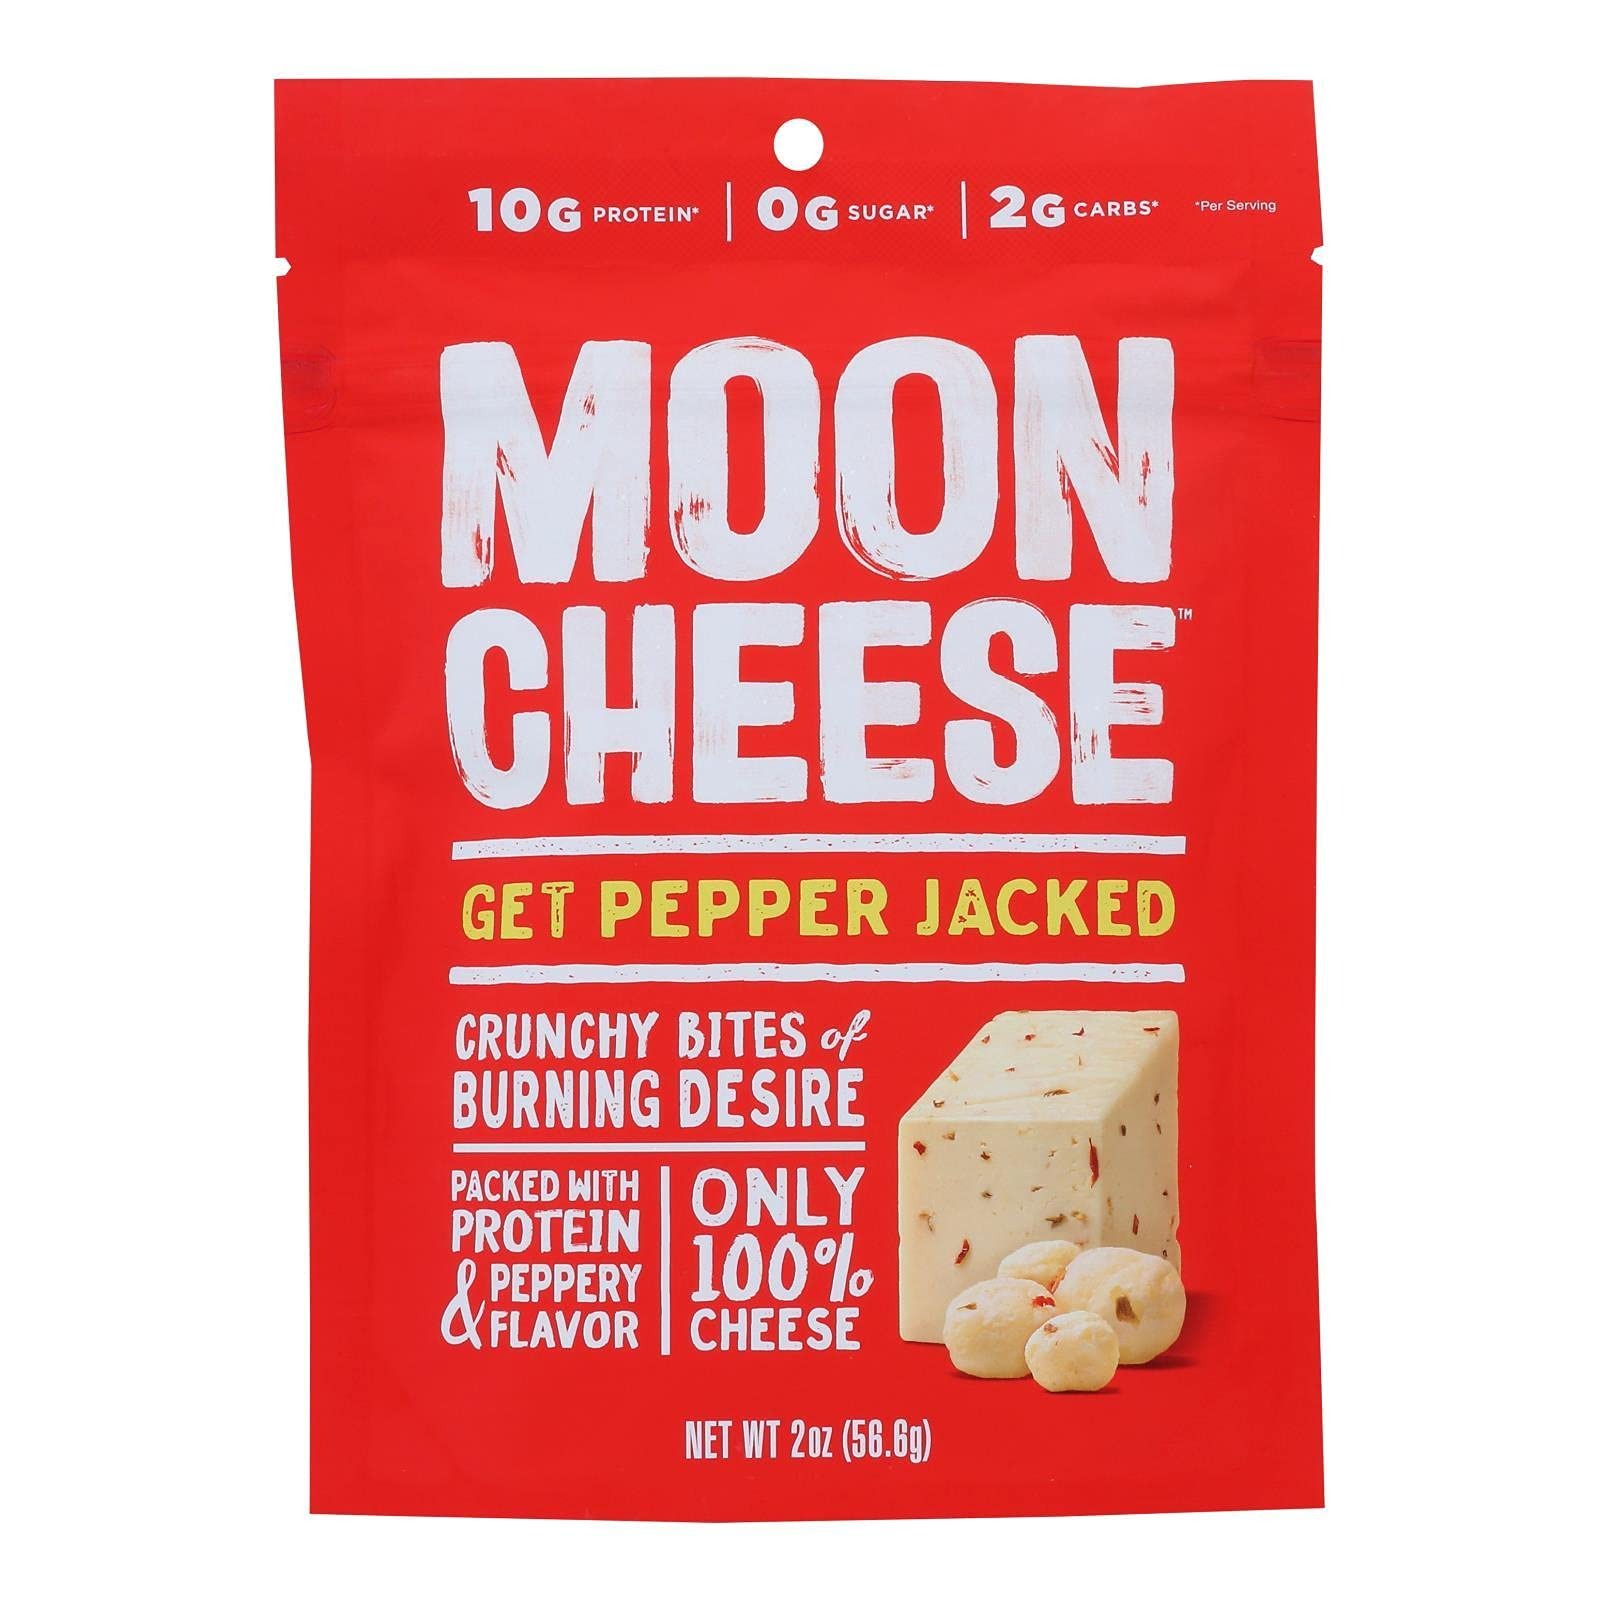
Item Name: Moon Cheese, Pepper Jack, 2 Ounce (12 Pack)
Bullet Point: Moon Cheese Get Pepper Jacked Crunchy Protein-Rich Cheese Snack, No Sugar, Gluten Free, 2 Ounce (Pack of 12)
Value: 24.0
Unit: Ounce

Price: 17.365